Jaguar XK150

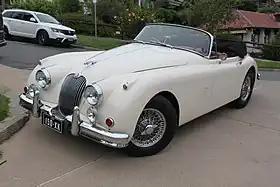
1959 Jaguar XK150 drophead coupé

The Jaguar XK150 is a sports car produced by Jaguar between 1957 and 1961 as the successor to the XK140.